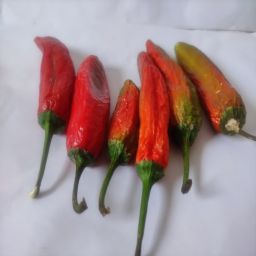
Crop: New Mexico Green Chile
Quality: Old